Lom ČSA

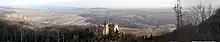
Mining operations viewed from Jezeří Castle

The ČSA mine is subject to the brown coal mining limits in North Bohemia imposed by the Czech government in 1991. Without the limits, the mine would continue operations in various stages for well over another one hundred years until approximately 2133. In the next stage of mining, 287 million tonnes of coal would be extracted from the area beneath the towns of Černice and Horní Jiřetín and as far as the city limits of Litvínov, while the third and fourth stages would encompass the area under CheZa - Chemické závody or the large chemical plant in Záluží u Litvínova which houses Czech oil refinery operations – and terminate close to the city of Most.